Ardhangini – Ek Khoobsurat Jeevan Saathi

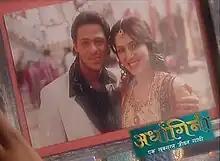

Ardhangini – Ek Khoobsurat Jeevan Saathi is an Indian Hindi-language television series that aired on Zee TV from 29 October 2007 to 20 March 2008 based on the concept of how beauty turns into a curse. It concludes with the death of the lead character, Kangana, in the series' last episode.